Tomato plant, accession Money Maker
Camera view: vertical (180 deg); turntable rotation: 330 degrees
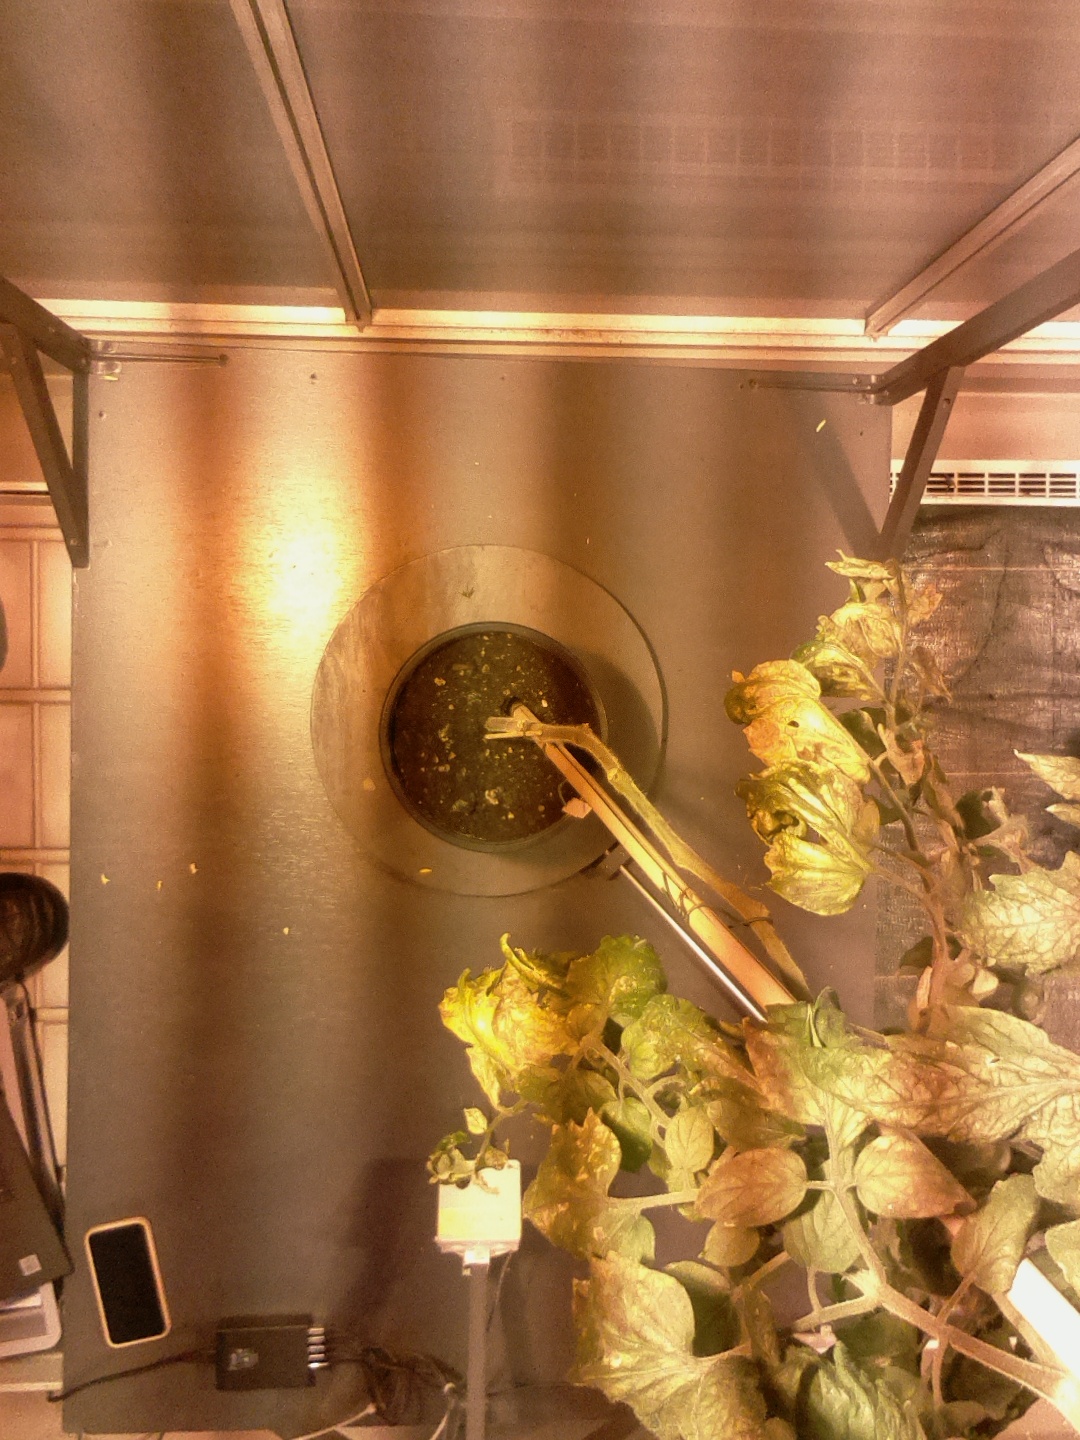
BBCH growth stage 74: 40%-50% of final fruit size